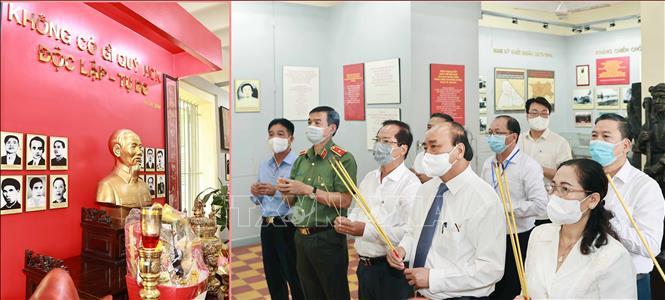
có nhiều người đang cầm những nén hương ở trên tay